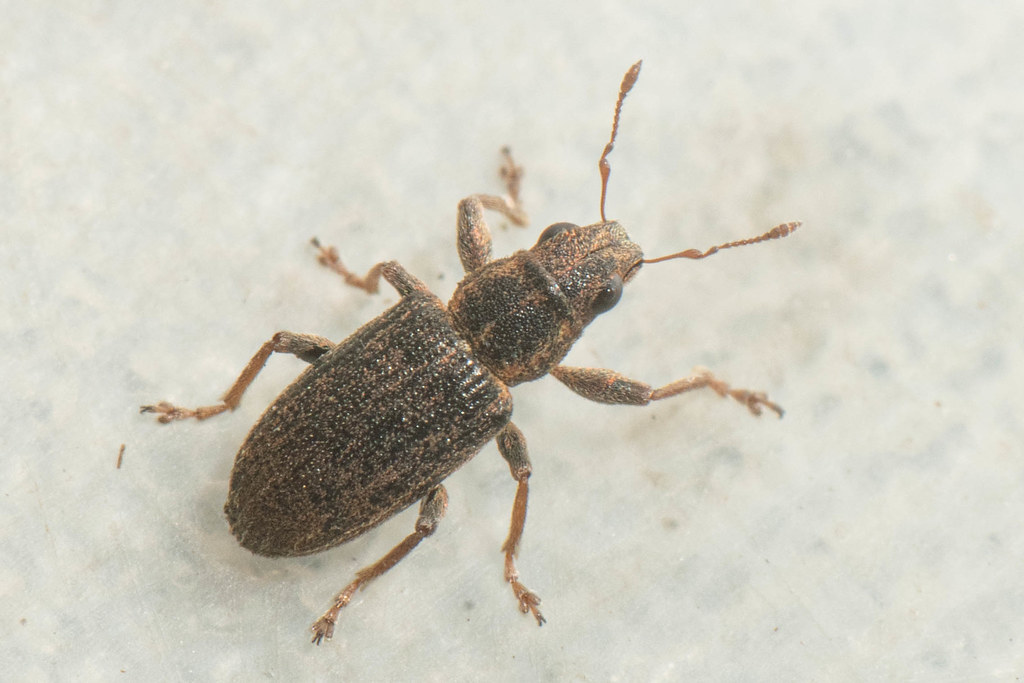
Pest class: pea_leaf_weevil